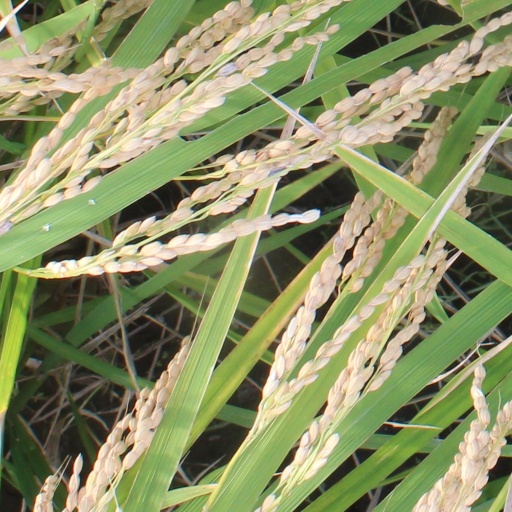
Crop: rice